Virginia Cavaliers

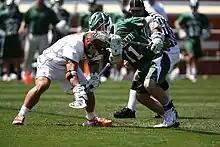
A 2009 matchup between the Cavaliers men's lacrosse team and Dartmouth Big Green men's lacrosse

Scott Stadium sits across from the first-year dorms along Alderman Road and is home to the University of Virginia's football program.